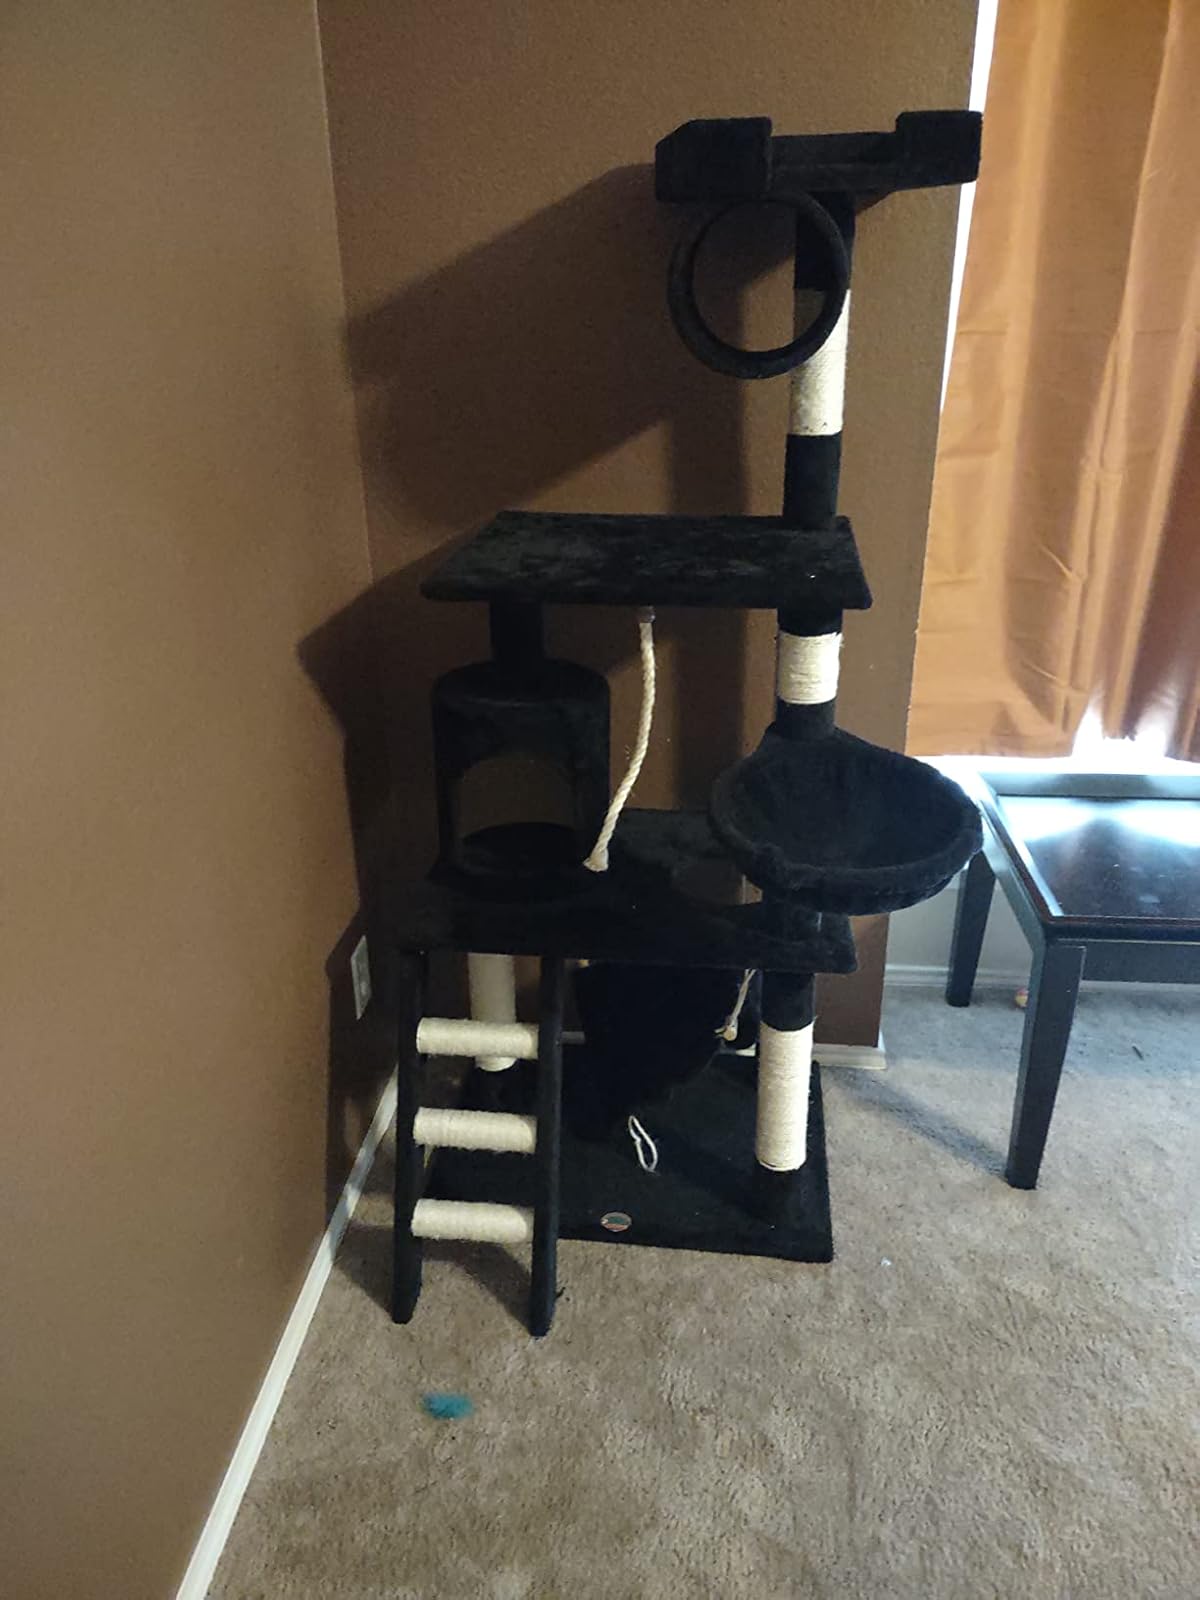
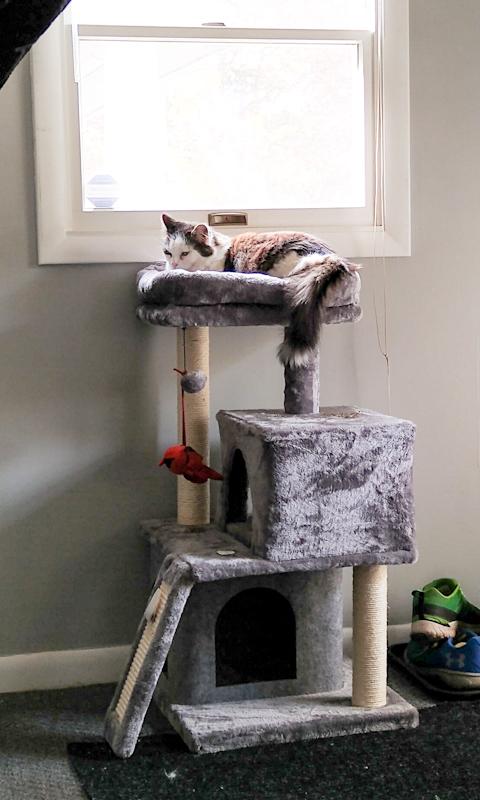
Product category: items_cat tree
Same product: no